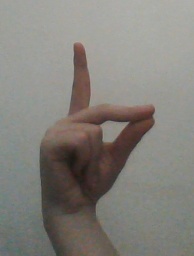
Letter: ta